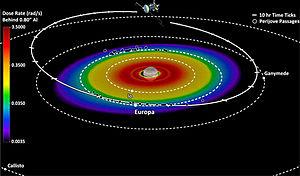
Europa Clipper est une mission spatiale de la NASA en cours de développement dont l'objectif est l'étude d'Europe, une des lunes de Jupiter. Europe constitue un objectif scientifique de premier plan depuis que les données fournies par la sonde Galileo à la fin des années 1990, ont permis de déterminer qu'il existait probablement un océan d'eau liquide sous sa surface glacée qui pourrait abriter des formes de vie. Mais la mission d'exploration, qui doit se dérouler dans une région de l'espace fortement irradiée de par sa proximité avec Jupiter, est complexe et les projets d'exploration élaborés à la suite de cette découverte se sont heurtés jusqu'à récemment à l'absence de moyens financiers suffisants.